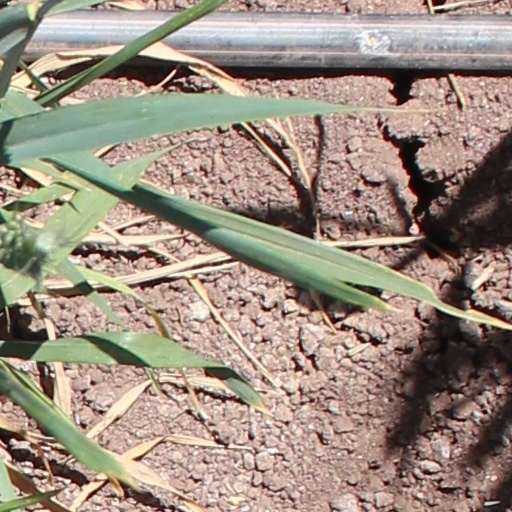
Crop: wheat